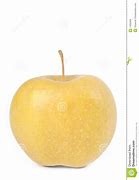
Label: apple